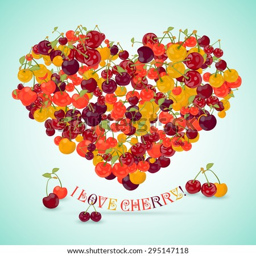
heart made of different cherry with the text below